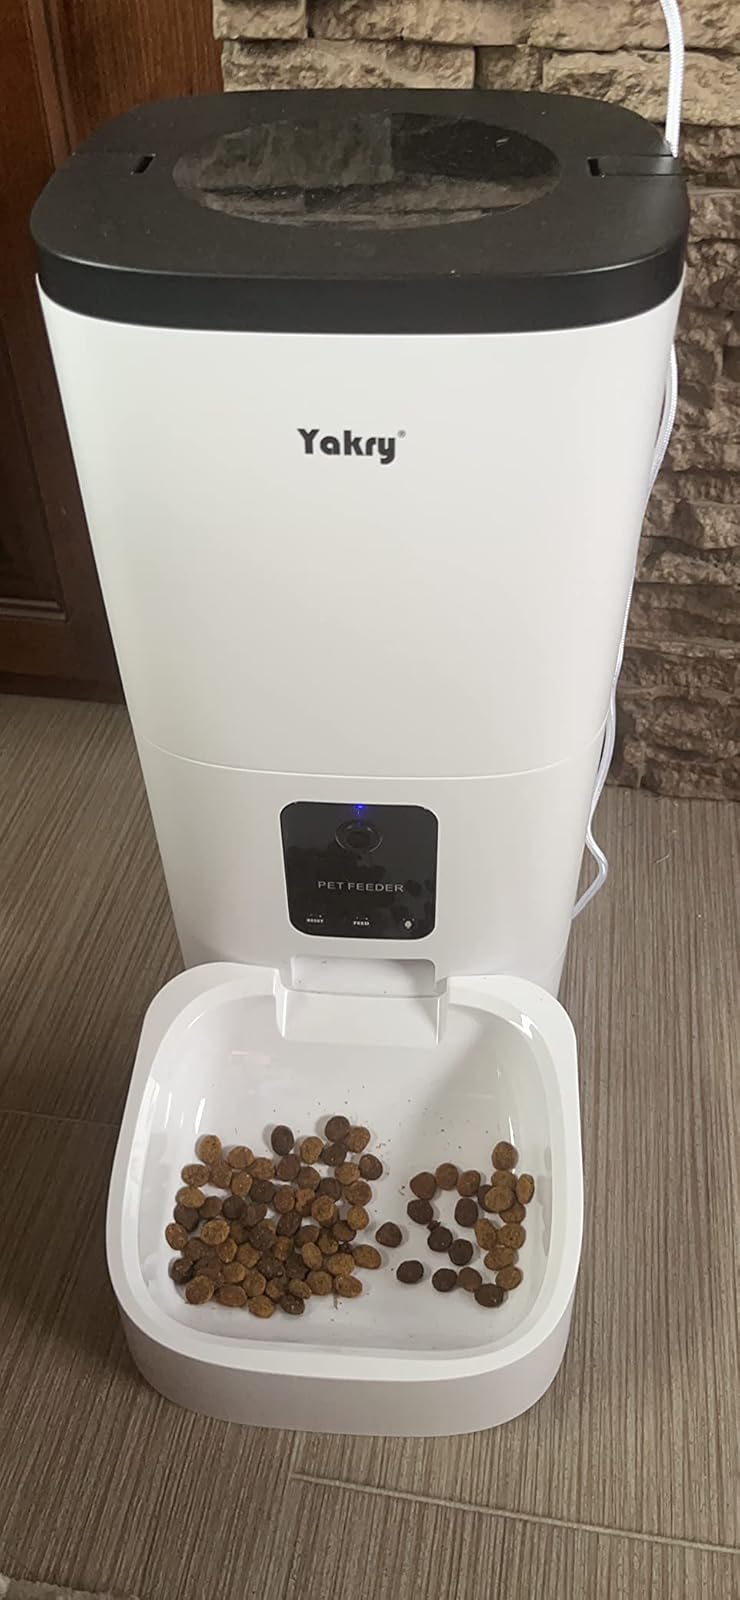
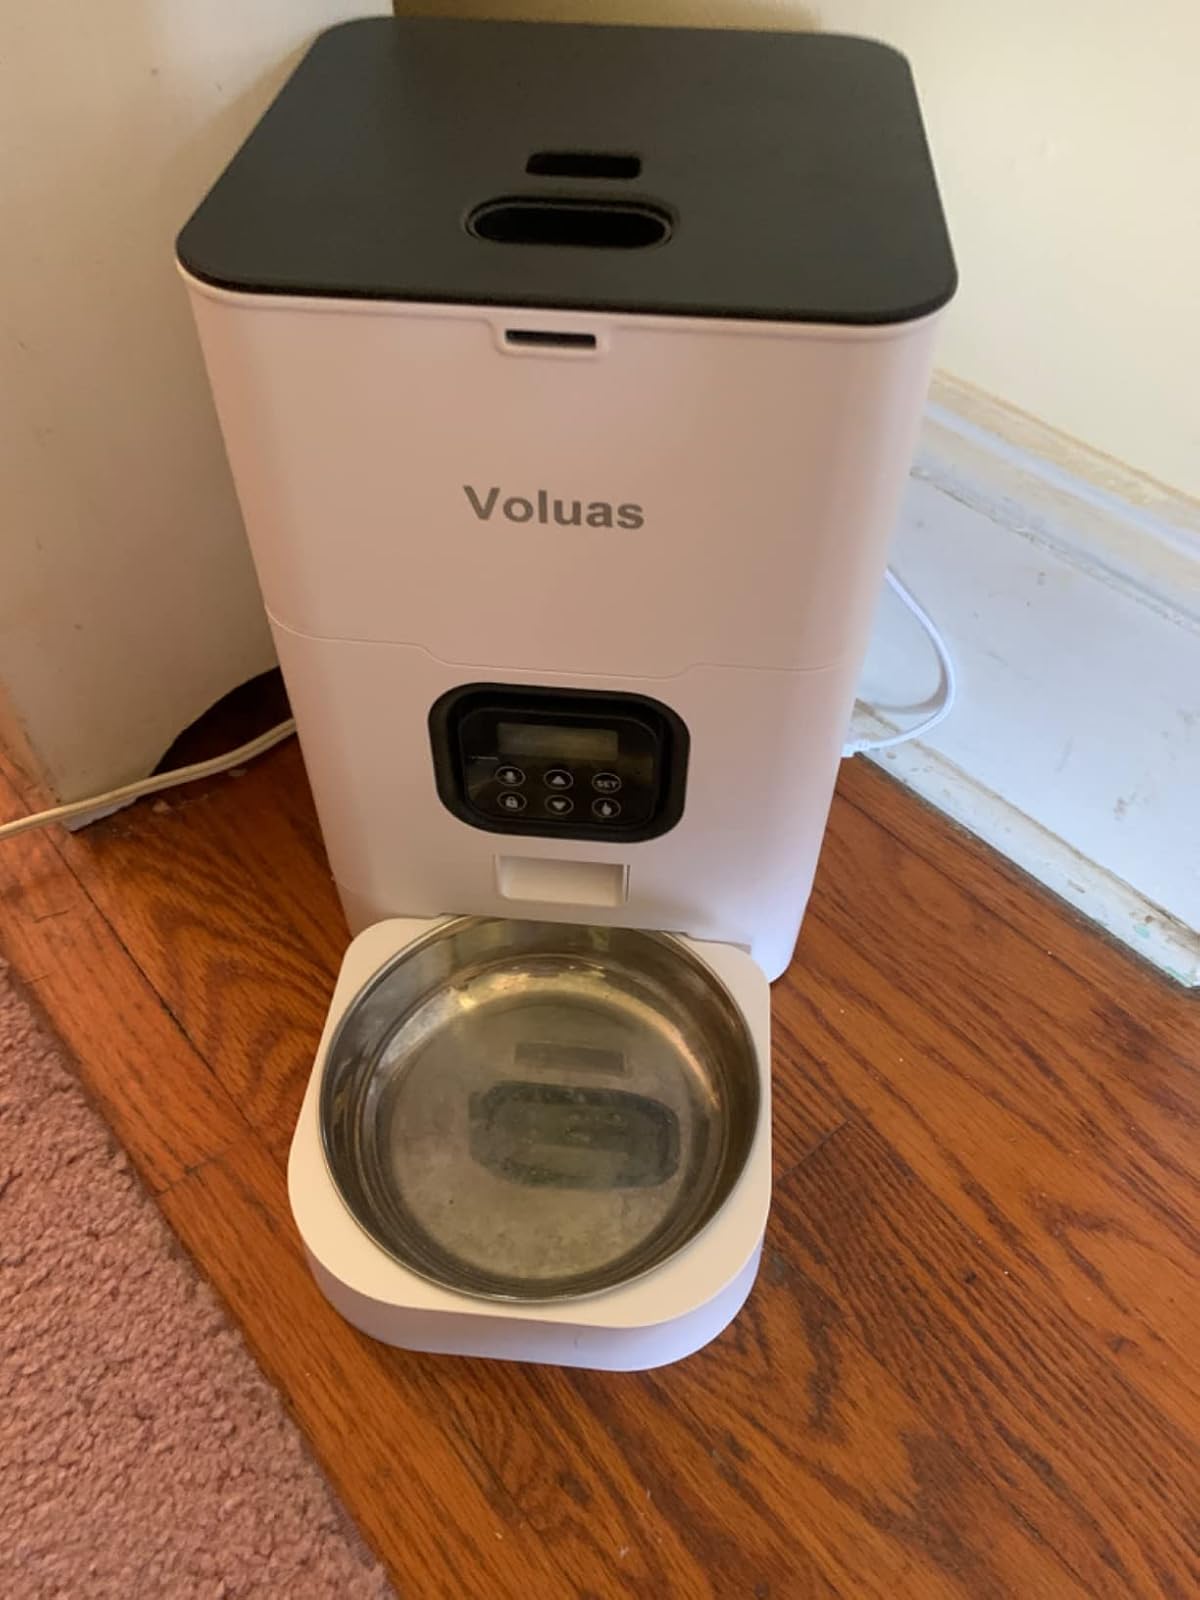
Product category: items_feeder
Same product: no